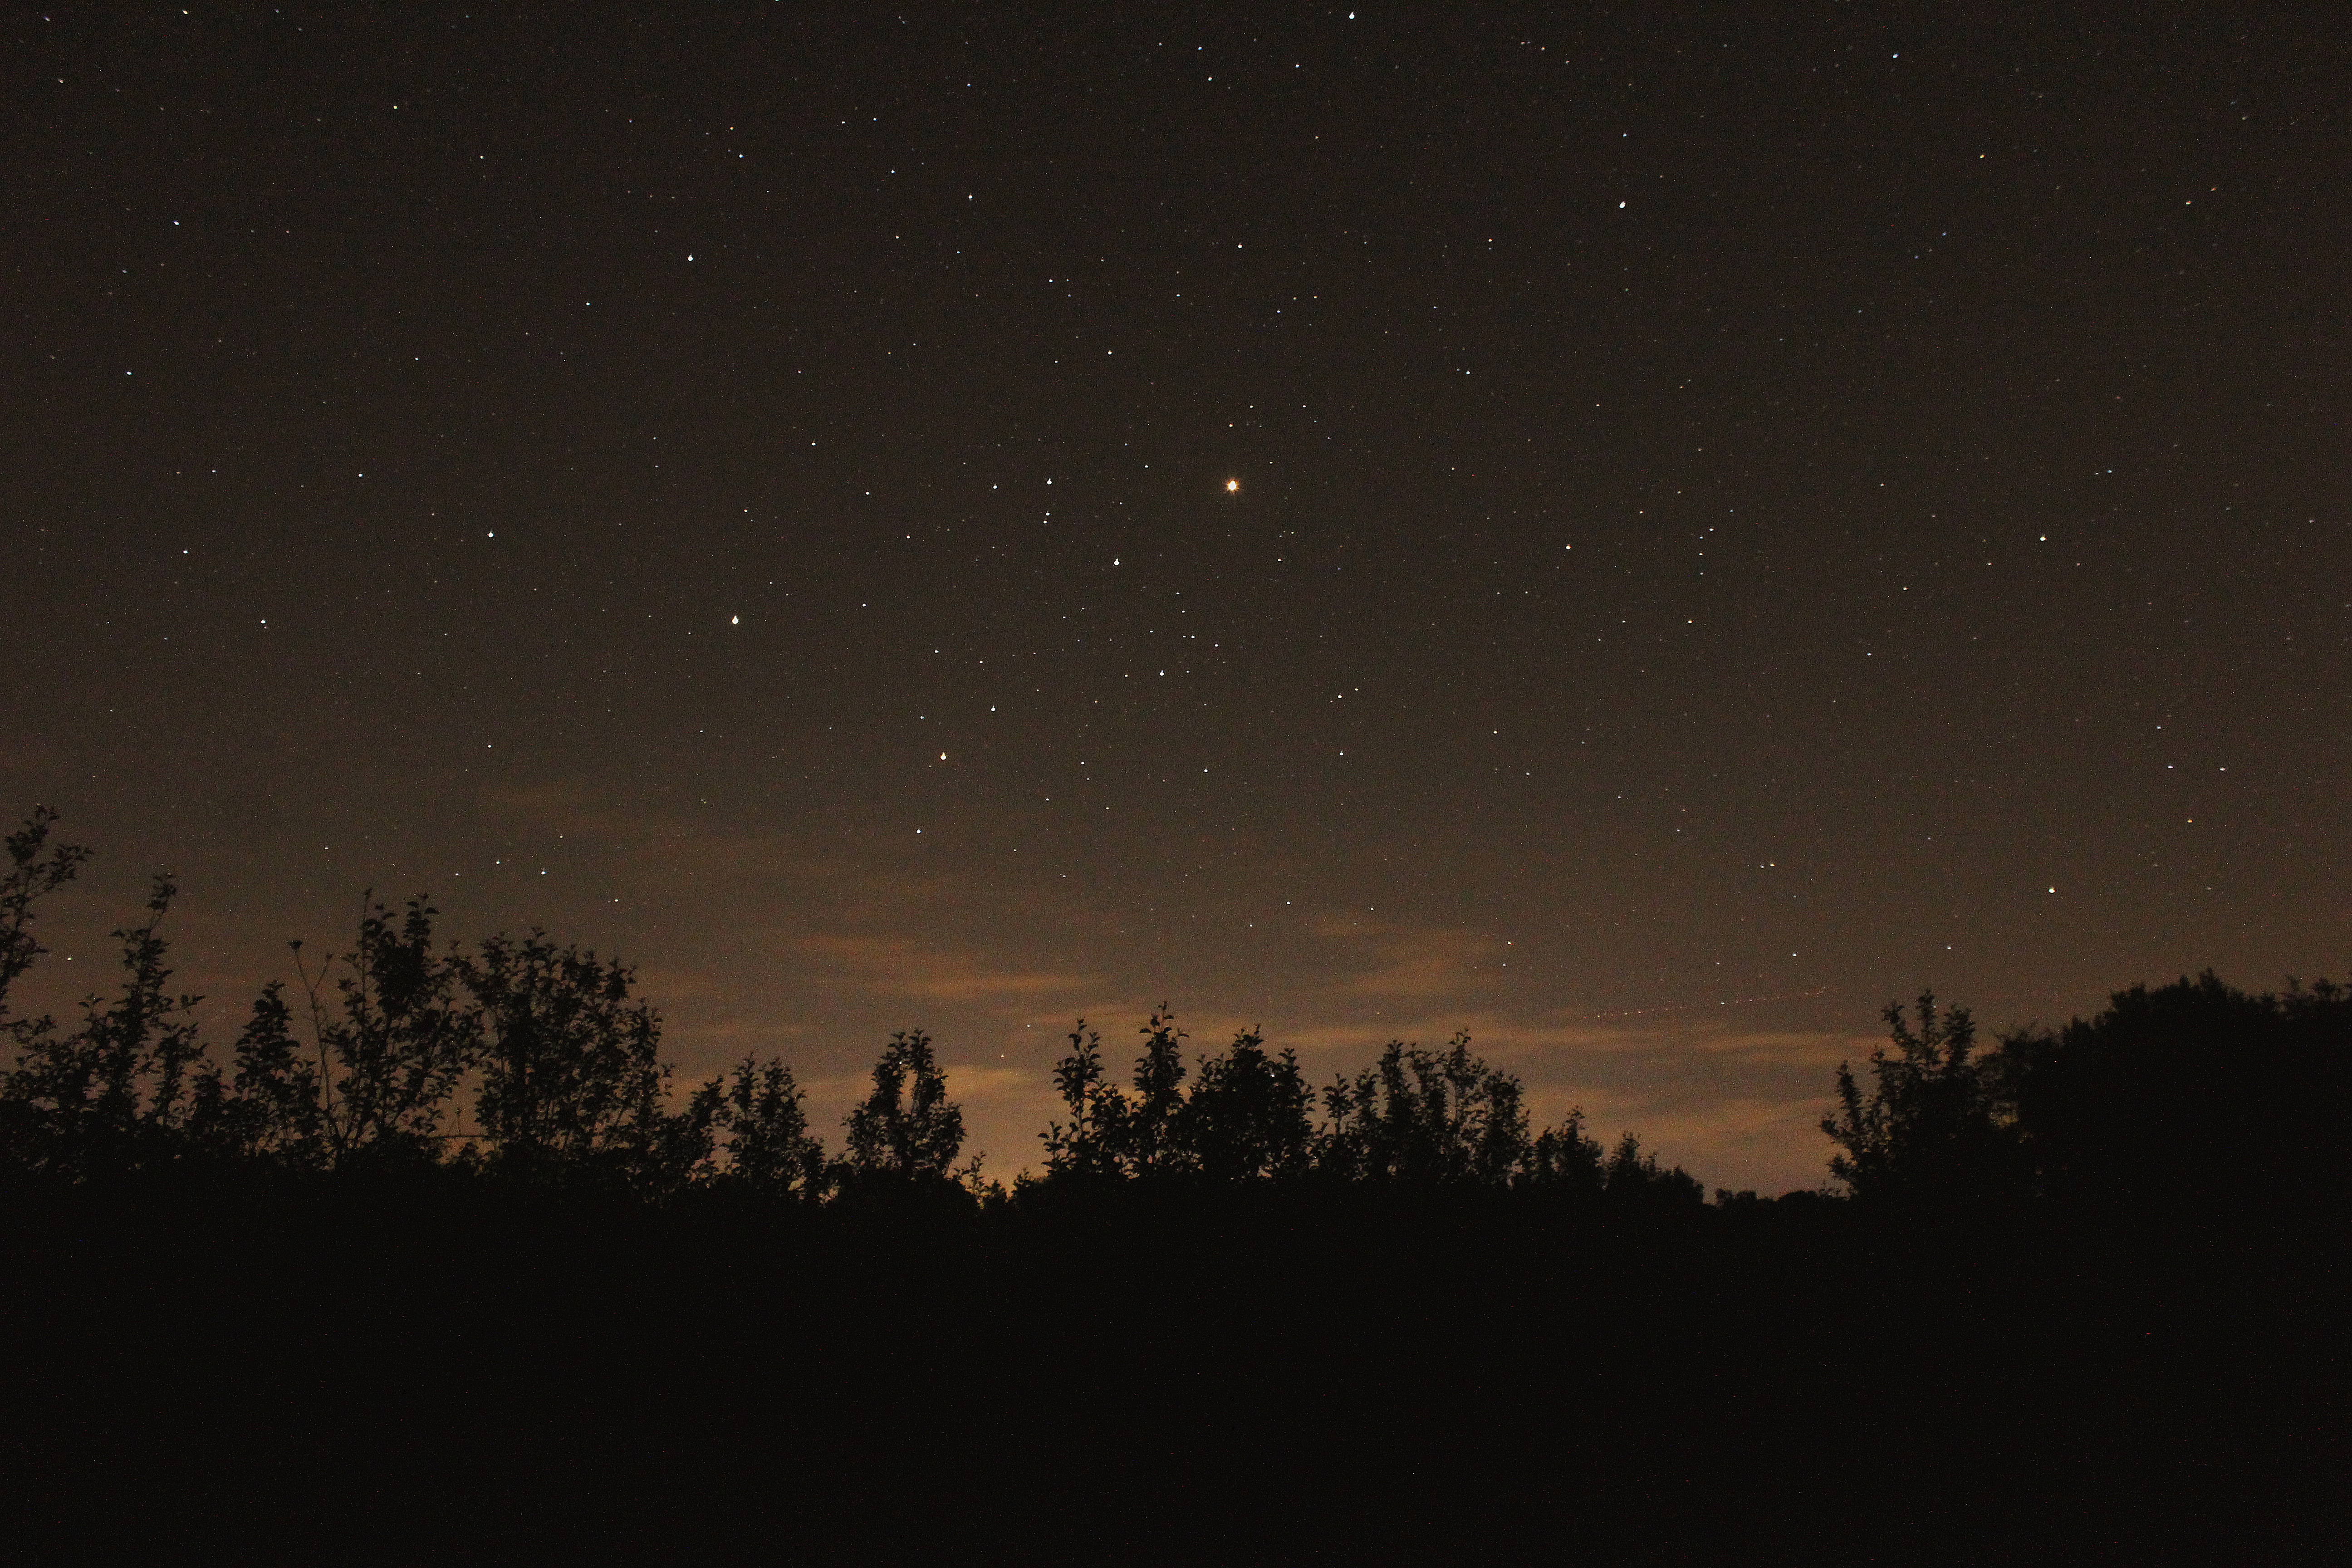
treeline, cloud, sky, sunset, night, star, dawn, atmosphere, dusk, darkness, moonlight, astronomy, midnight, astronomical object